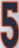
Number: 5